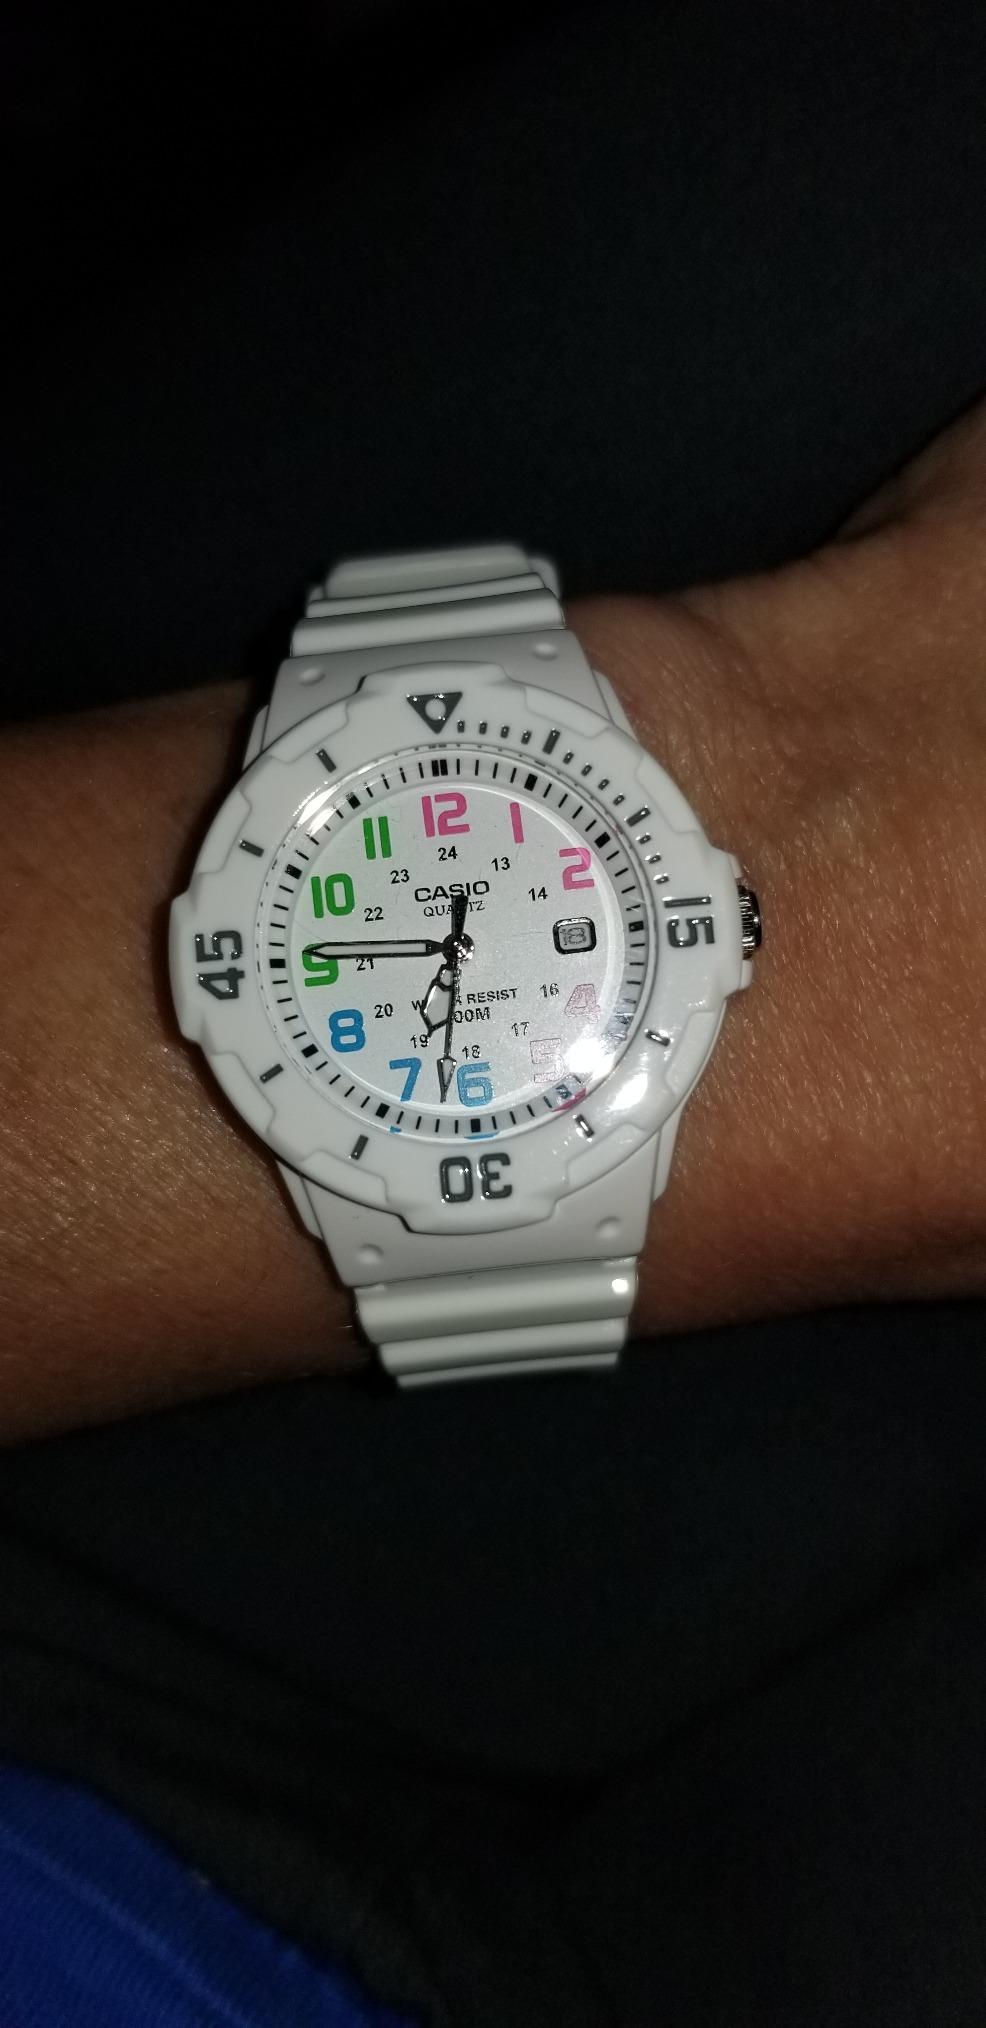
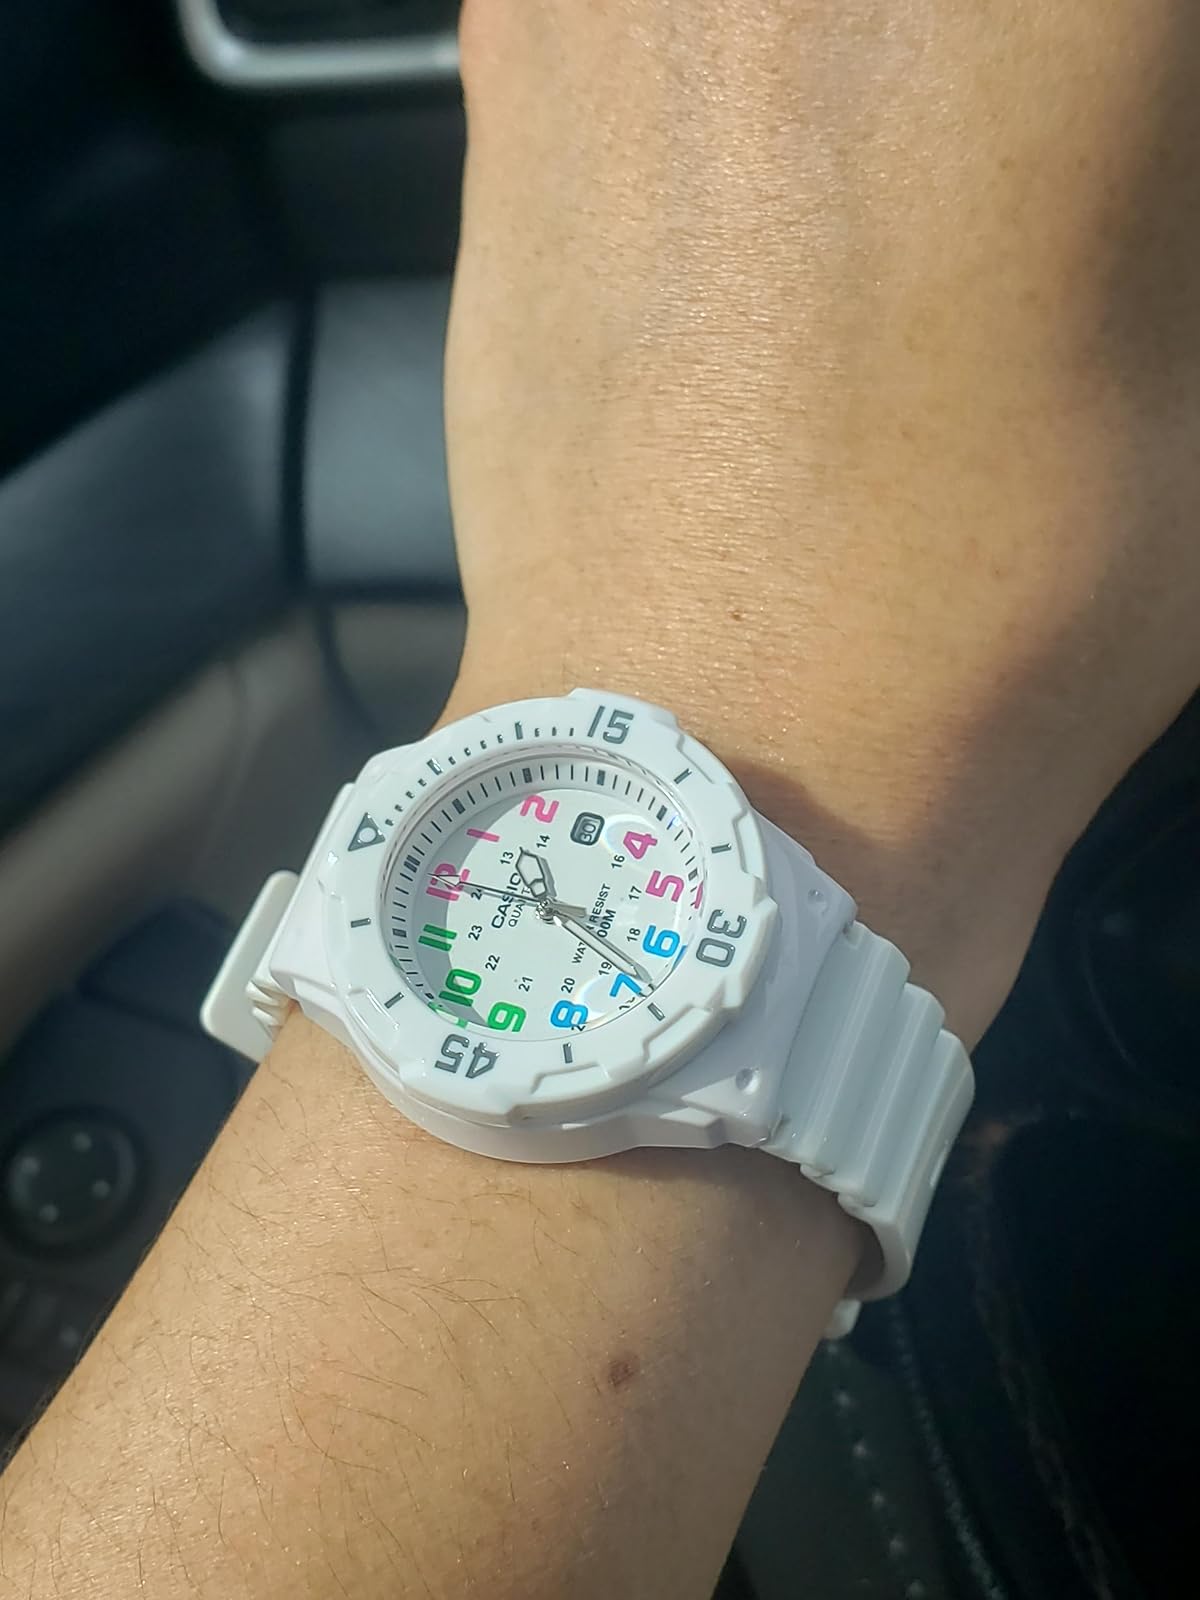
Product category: accessories_watch
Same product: yes